The Bohemian G-yurl and the Unapproachable Pole

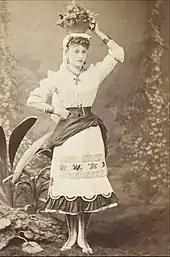
Kate Vaughan as Arline in "The Bohemian G-yurl" at the Gaiety Theatre (1877)

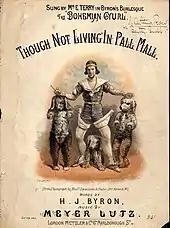
Sheet music cover for 'Though Not Living in Pall Mall' - sung by Edward Terry

Between the scenes the orchestra played selections from Balfe's "The Bohemian Girl".